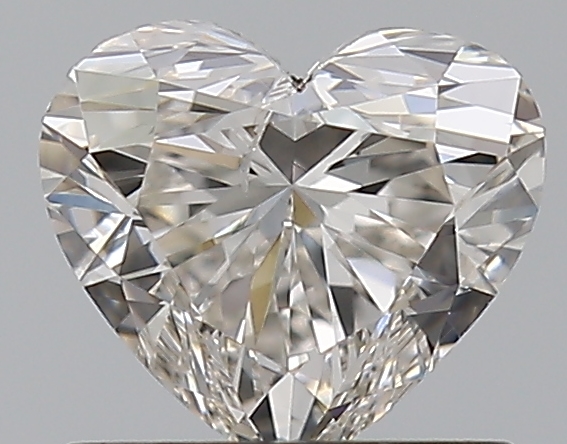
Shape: heart
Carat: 0.75
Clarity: SI2
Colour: I
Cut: EX
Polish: EX
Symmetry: EX
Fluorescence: N
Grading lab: GIA
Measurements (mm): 5.47 x 6.17 x 3.74